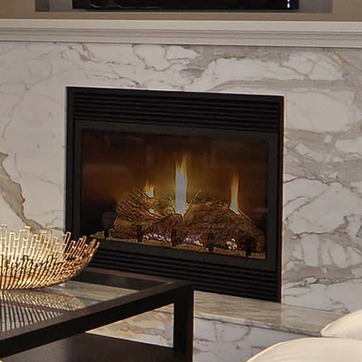
Material: other